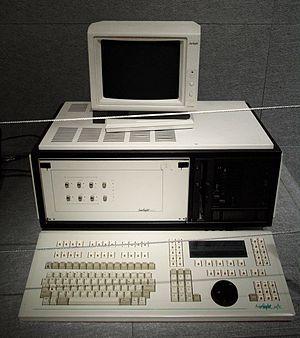
Fairlight CMI est une gamme de synthétiseurs échantillonneurs.